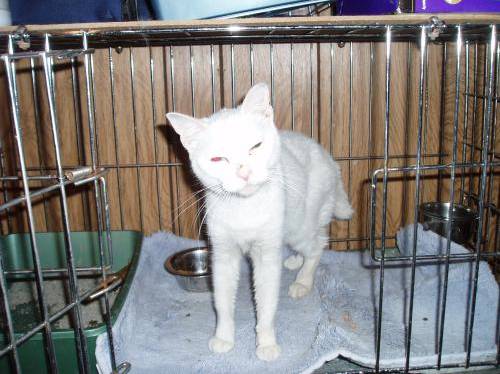
Label: cat